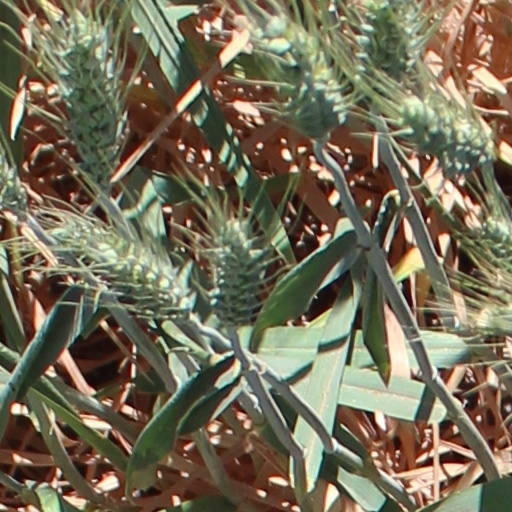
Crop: wheat